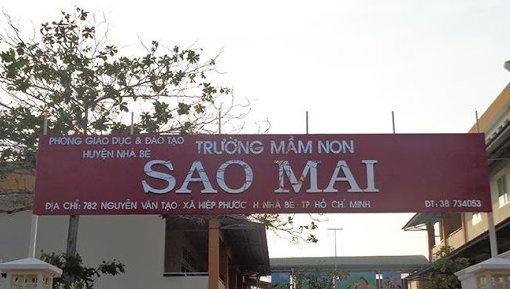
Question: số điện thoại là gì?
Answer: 38 734 053